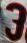
Number: 3